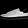
Label: Sneaker